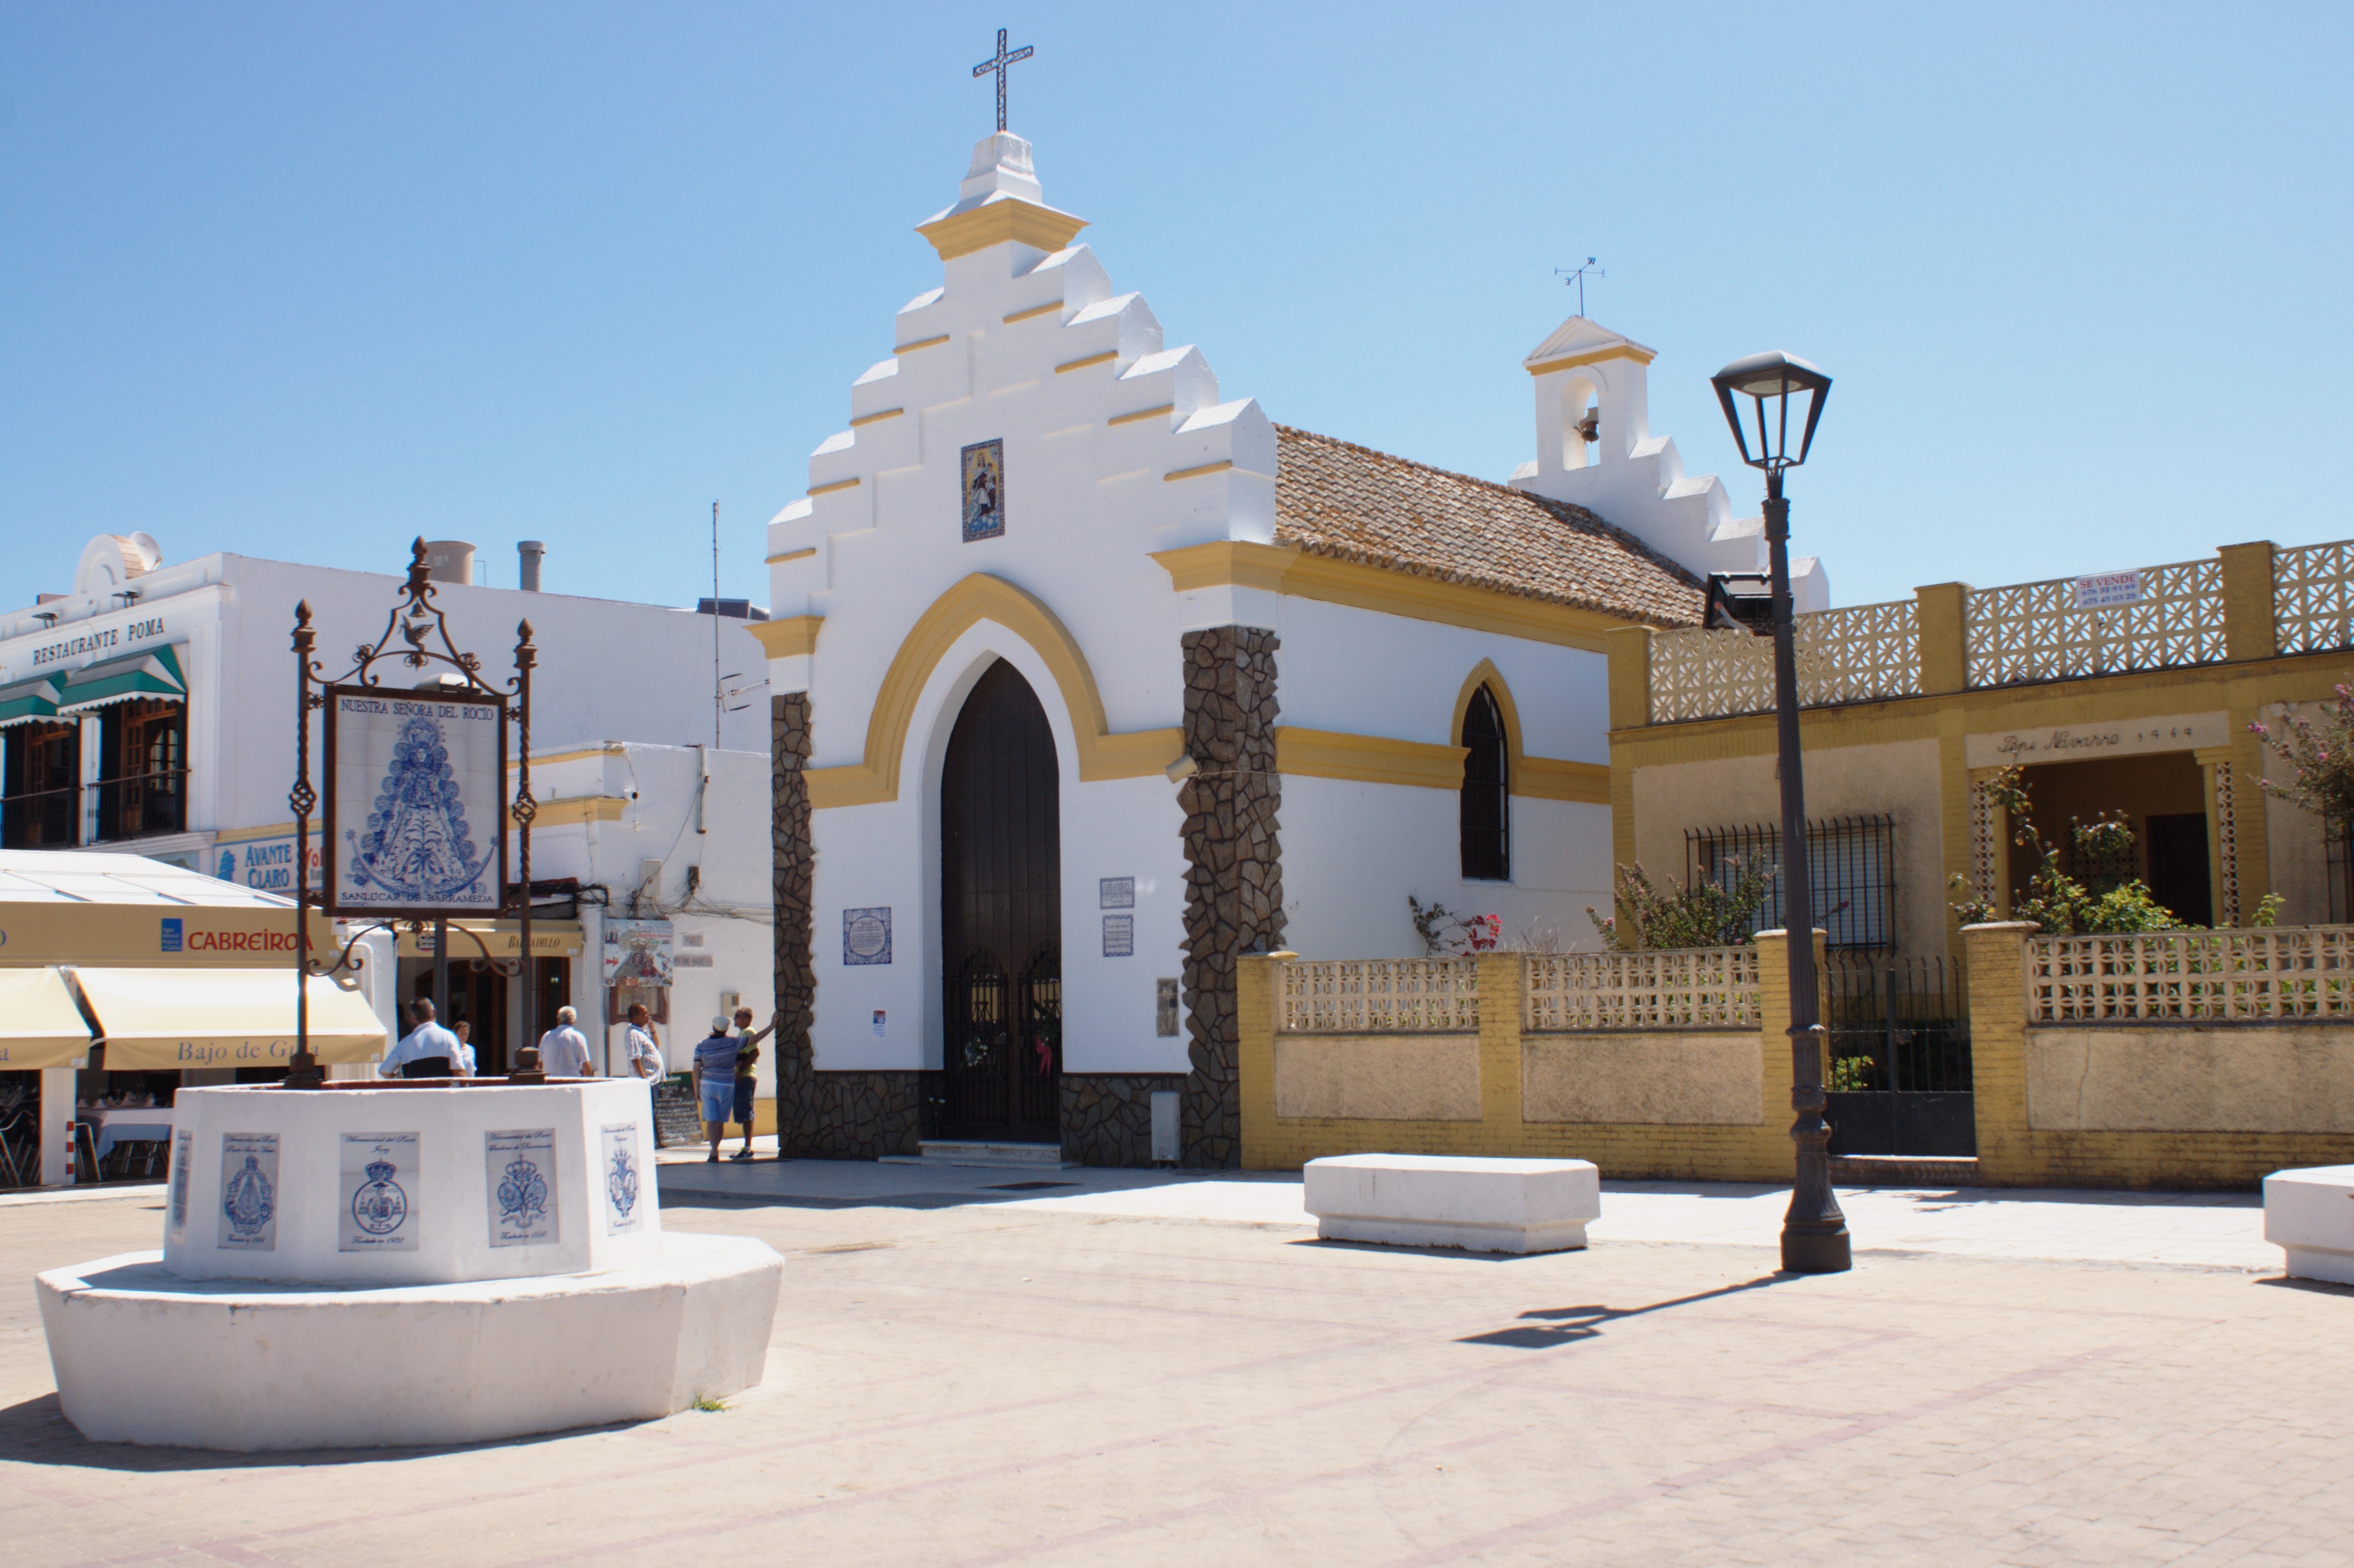
architecture, building, palace, plaza, facade, chapel, place of worship, spain, mosque, synagogue, estate, virgen del carmen chapel, san lucar de barrameda